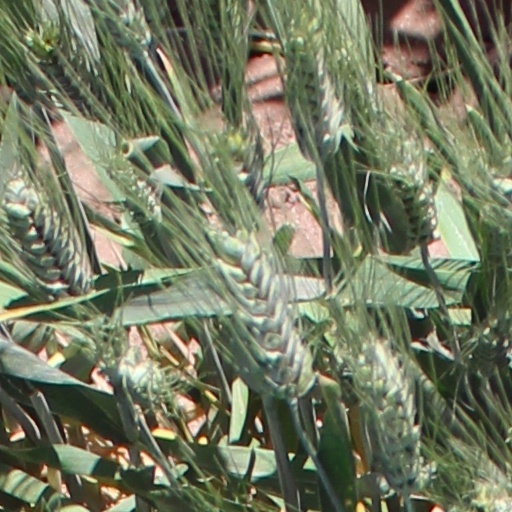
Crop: wheat